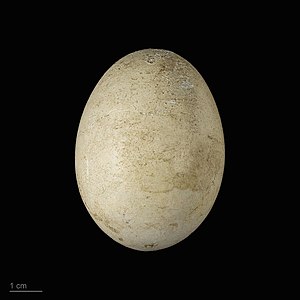
Blåfodet sule
Sula nebouxii
Blåfodet Sule er en fugl, der kun findes i Stillehavet. I Danmark kan man forholdsvis nemt møde en af dens slægtninge. Det er sulen, som trækker langs den jyske vestkyst. Den styrtdykker efter fisk på samme måde som den blåfodede sule. Den kan også findes på Galapagos hvor den holder til i store mængder